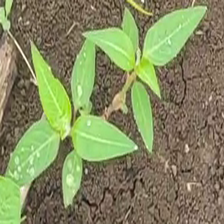
Weed species: Moti_dudhi(Euphorbia_geneculata_L)